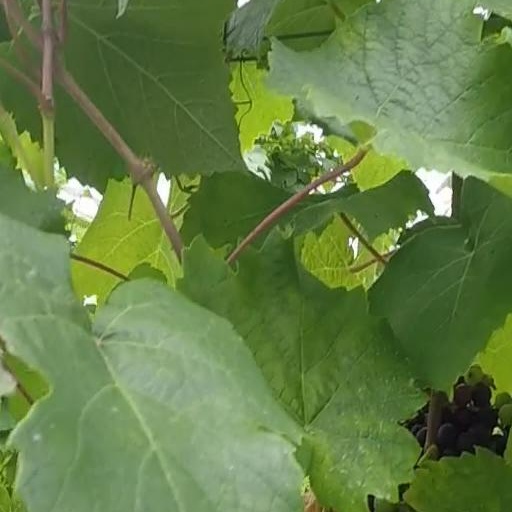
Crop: grape